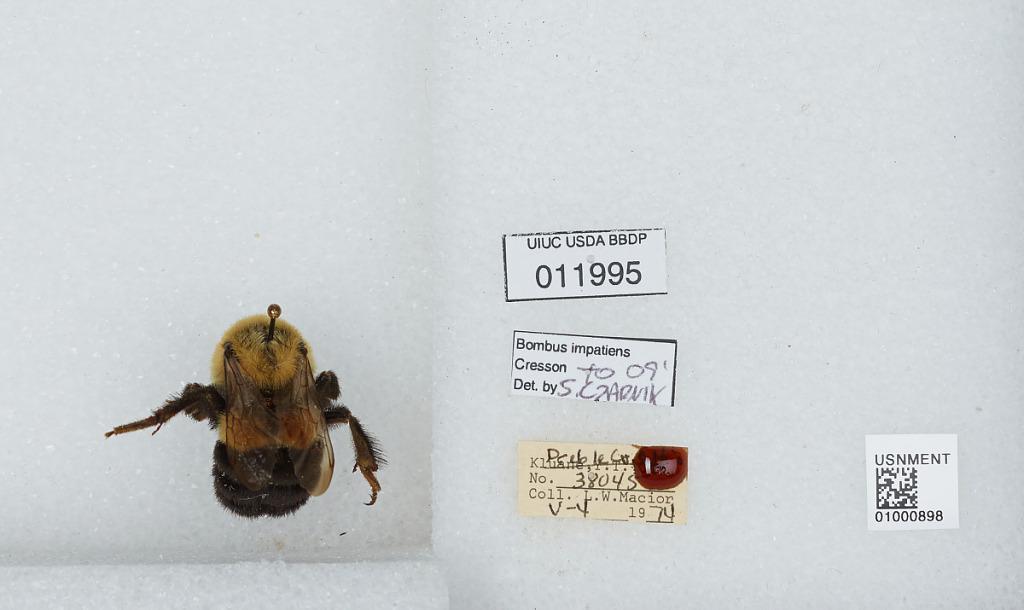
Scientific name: Bombus (Pyrobombus) impatiens Cresson
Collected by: L. Macior
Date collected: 1974-5-4
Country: United States
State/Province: Ohio
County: Preble
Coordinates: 39.7778, -84.6897
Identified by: Czarnik, S.